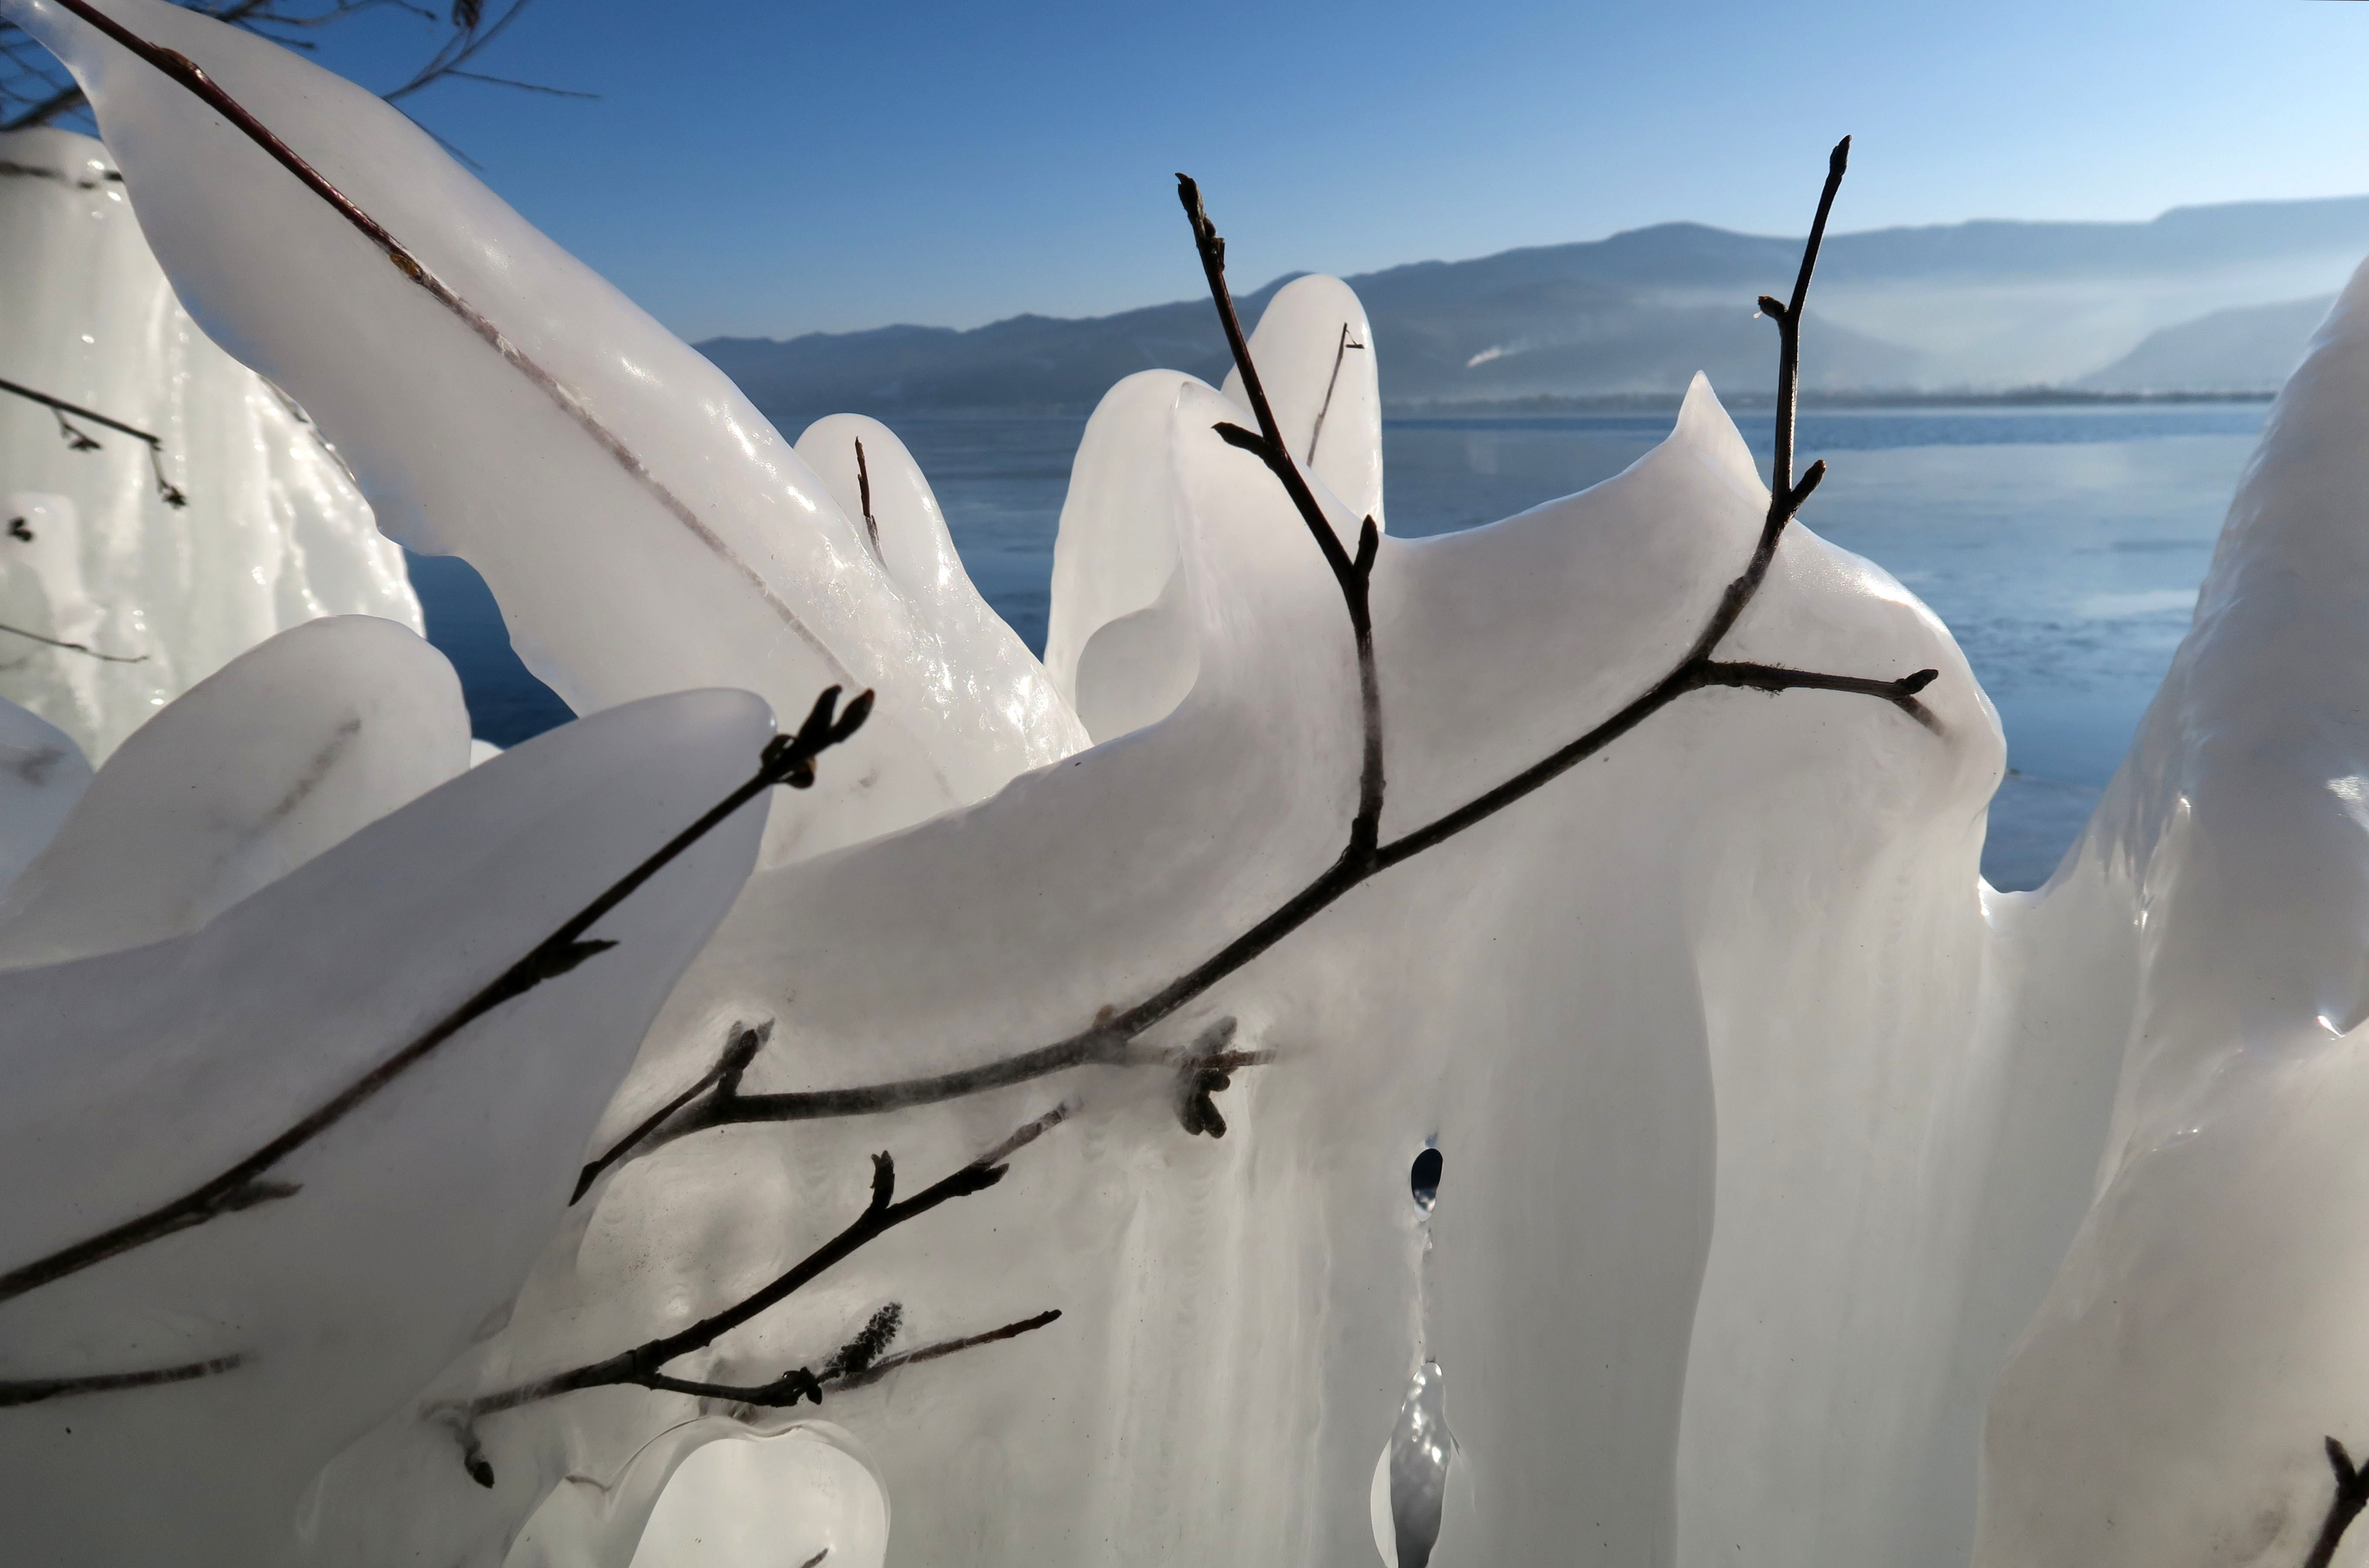
icy formations on branches
The image is of icy formations on branches, with a lake and mountains in the background. The ice is white and semi-transparent.
An eye level shot captures white ice formations clinging to dark branches, with a serene blue lake and distant light blue-grey mountains. The color palette is cool. The style is nature or macro photography.
Labels: Ice, Nature, Outdoors, Scenery, Glacier, Mountain, Weather, Snow, Winter, Snowman, Mountain Range, Landscape, Peak, Sky, icy formations, branches, lake
Camera: Canon Canon PowerShot G7 X
Lens: 8.8 - 36.8 mm, 8-36mm
Aperture: F6.3
Exposure: 1/1250 sec
ISO: 125
Focal length: 8.8 mm